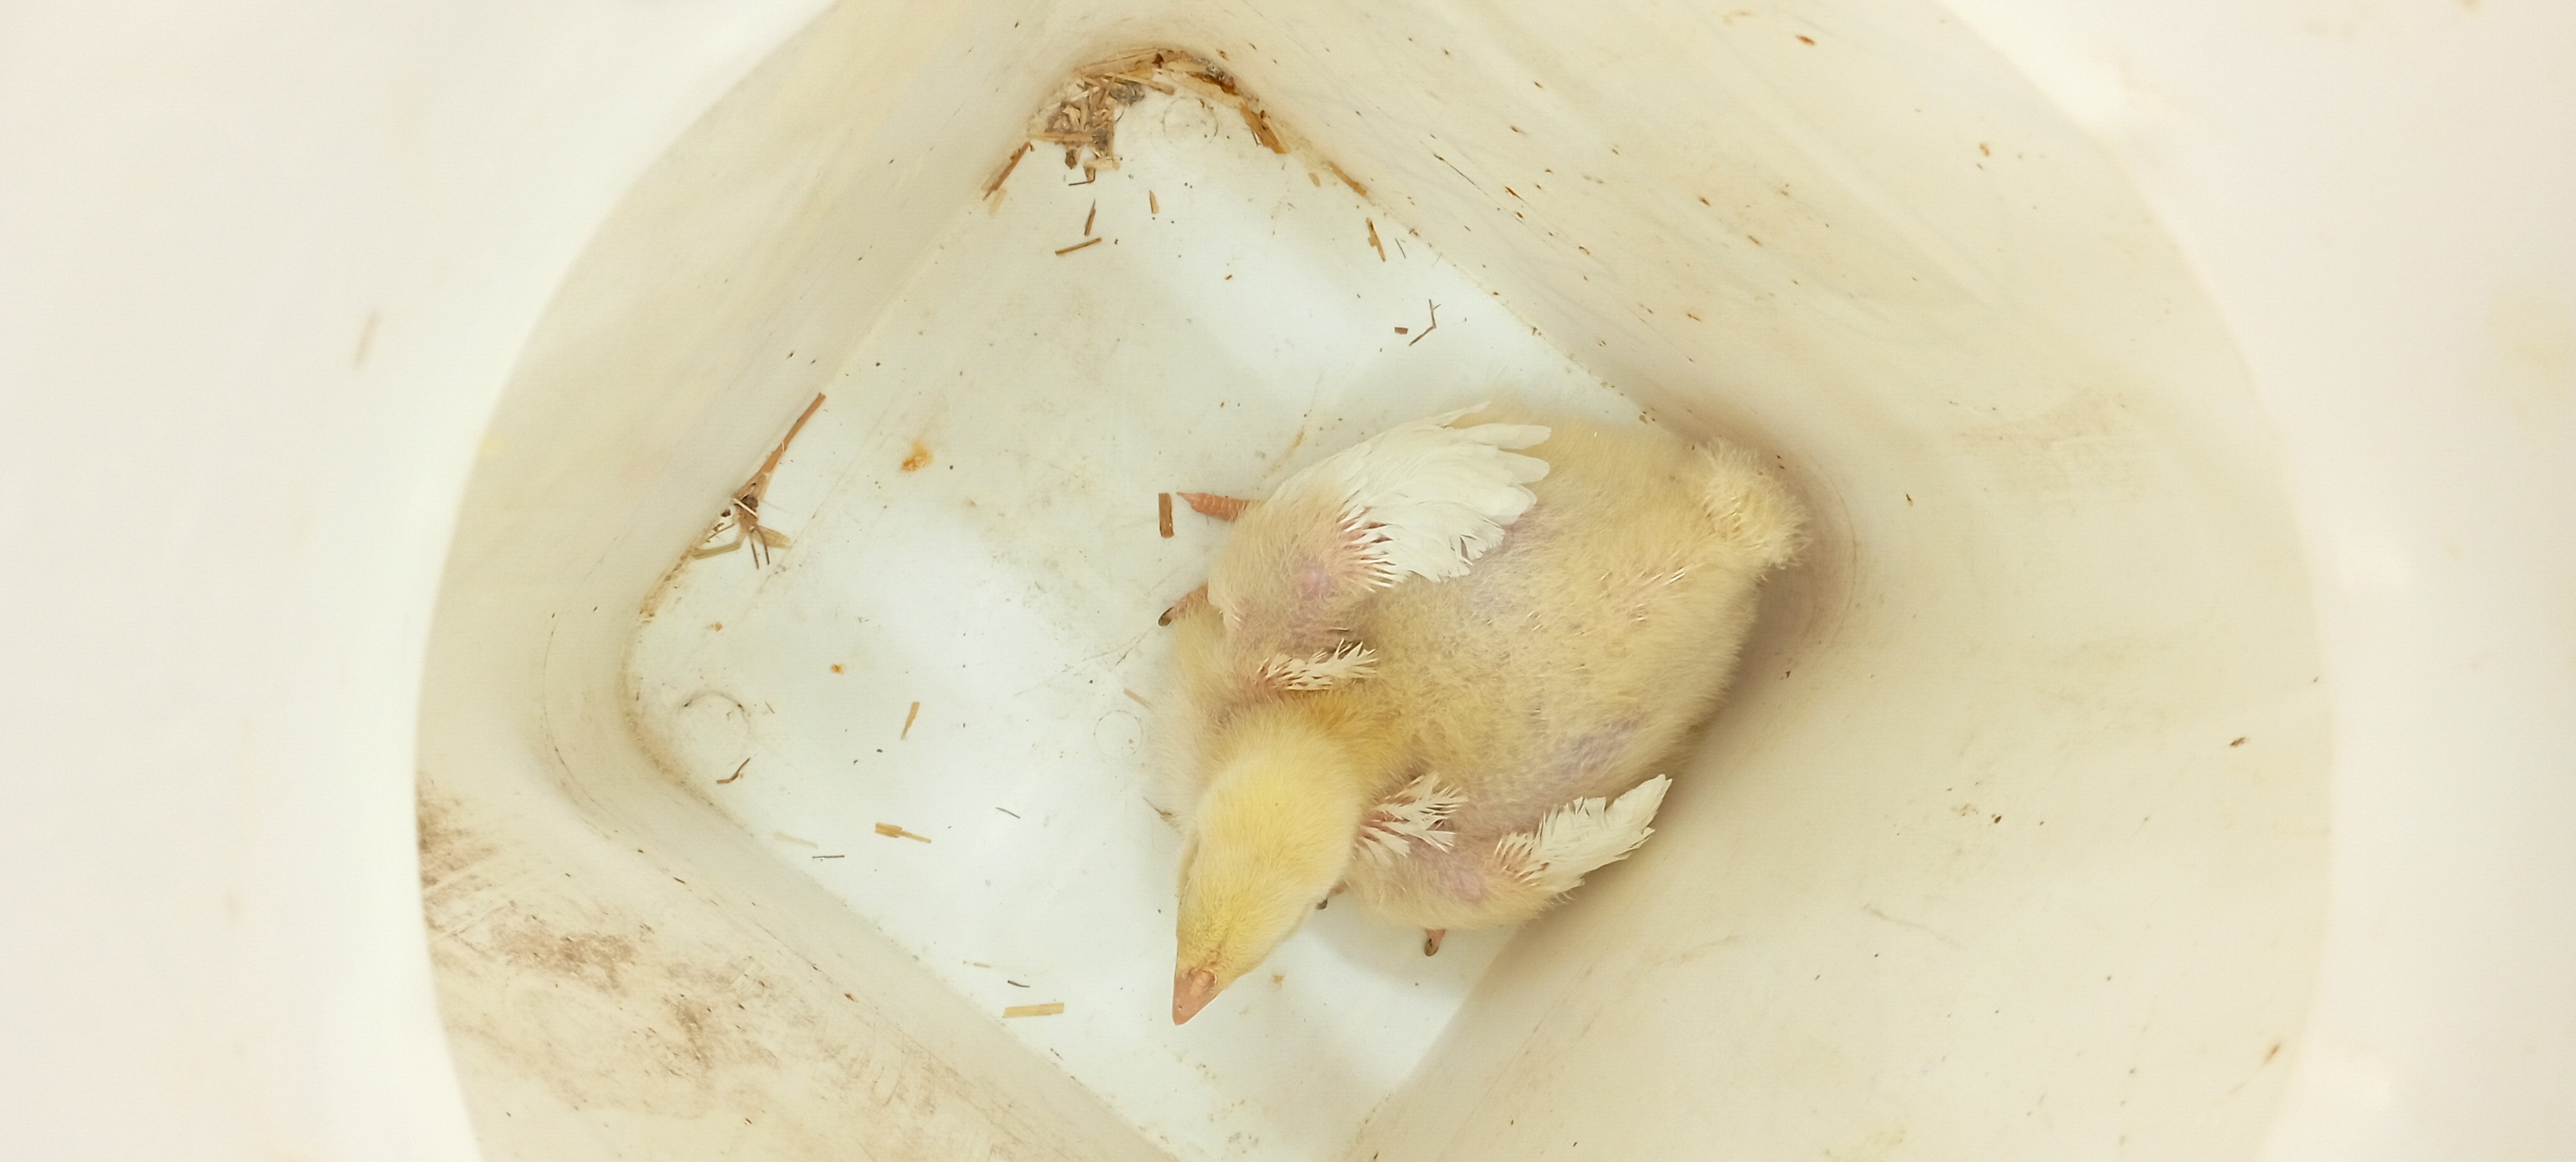
Weight: 601 g